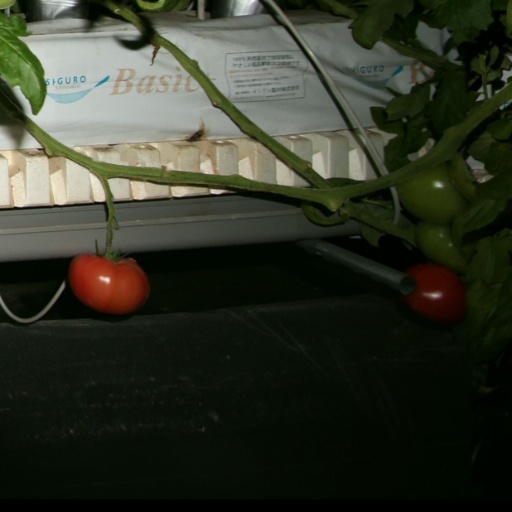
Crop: tomato